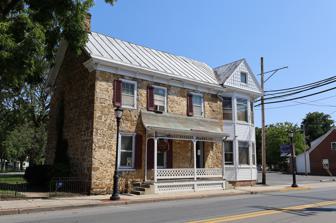
Building: Old Stone Tavern (Moorefield, West Virginia)
Country: United States of America
Year built: 1788
Historic house in West Virginia, United States United States historic place Old Stone Tavern U.S. National Register of Historic Places U.S. Historic district Contributing property Old Stone Tavern Show map of Eastern Panhandle of West Virginia Old Stone Tavern Show map of West Virginia Old Stone Tavern Show map of the United States Location 117 Main St., Moorefield, West Virginia Coordinates 39°3′40″N 78°58′11″W / 39.06111°N 78.96972°W / 39.06111; -78.96972 Area 0.3 acres (0.12 ha) Built 1788 Part of Moorefield Historic District ( ID86000774 ) NRHP reference No. 79002579 Significant dates Added to NRHP December 10, 1979 Designated CP January 15, 1986 Old Stone Tavern is a historic home and tavern located at Moorefield , Hardy County, West Virginia . The original fieldstone section was built in 1788.  Attached to it are three frame sections added about 1840, 1860, and 1900, and a cinder block apartment built in the 1950s.  It features a front porch.  It was built by early resident Thomas Parsons and is one of the earliest buildings in Moorefield. It was listed on the National Register of Historic Places in 1979. References